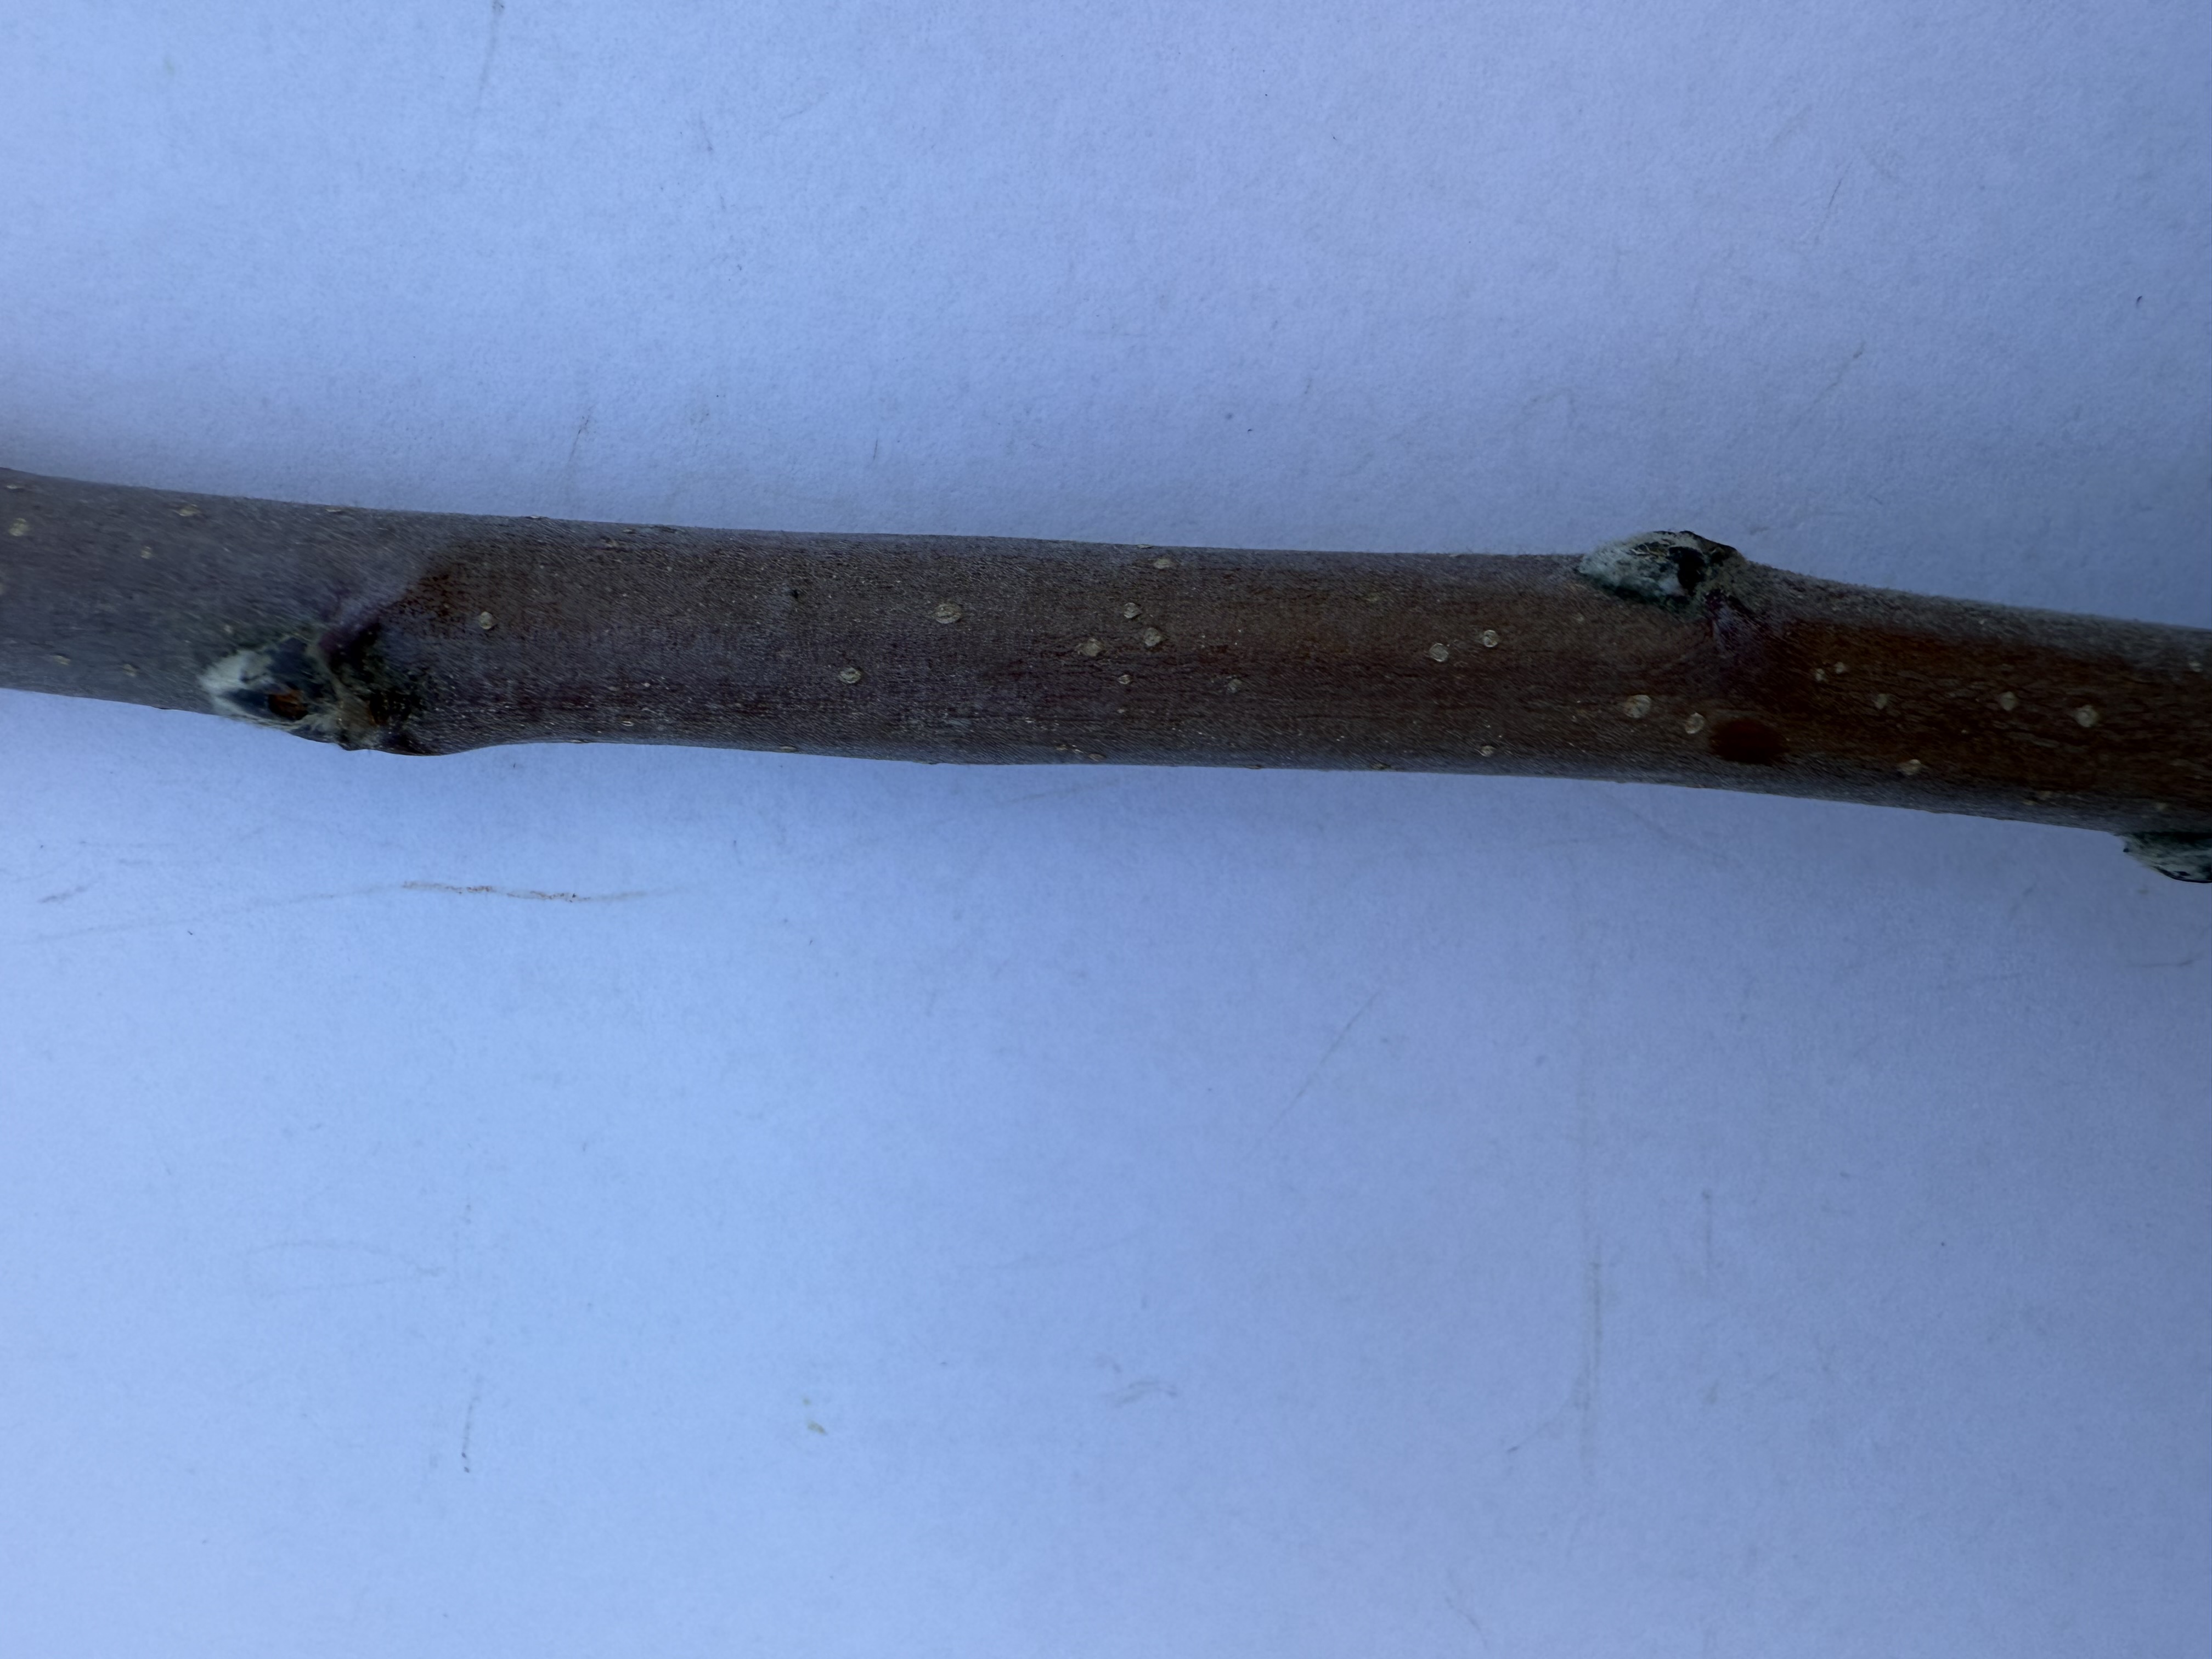
Variety: Amasya Apple